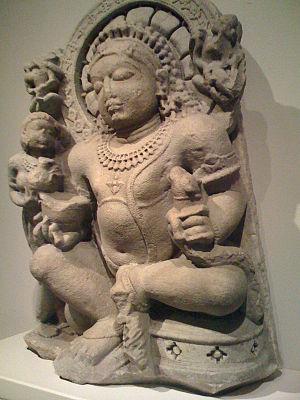
Kubera est le dieu des richesses et le dieu-roi des Yakshas semi-divins, dans la mythologie Hindoue. Il est considéré comme un protecteur du monde, et parmi les huit déités gardiennes des directions cardinales, il gouverne le Nord - luxuriant et riche, et opposé au Sud, le domaine de Yama, la mort, et du feu. On attribue à Kubera la possession des richesses du monde souterrain, telles que les perles, les métaux précieux comme l'or et l'argent, et toutes les pierres précieuses dont la Terre regorge. Il est généralement représenté comme un personnage replet, couvert de bijoux et portant des pots remplis d'argent et de trésors. Parfois aussi, en sa qualité de Lokapāla, il est représenté assis sur un éléphant, Sarvabhauma.